John Jacob Astor IV

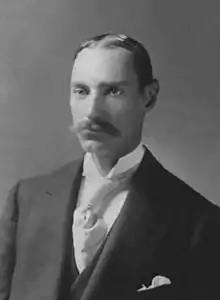
Astor in 1895

John Jacob Astor IV (July 13, 1864 – April 15, 1912) was an American business magnate, real estate developer, investor, writer, lieutenant colonel in the Spanish–American War, and a prominent member of the Astor family. He was among the most prominent American passengers aboard and perished along with 1,510 others when the ship sank on her maiden voyage. Astor was the richest passenger aboard the RMS "Titanic" and was thought to be among the richest people in the world at that time, with a net worth of roughly $87 million (equivalent to $ billion in ) when he died.